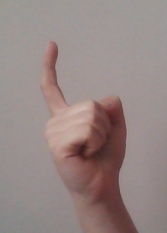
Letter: ra